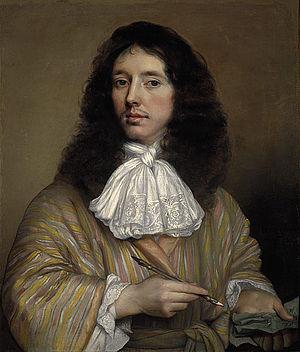
Sir William Bruce, 1ᵉʳ baronnet, est un gentleman et architecte écossais, « le fondateur de fait de l'architecture classique en Écosse » selon l'historien britannique de l'architecture Howard Colvin. Comme personnage clé dans l'introduction du palladianisme en Écosse, il a été comparé aux pionniers anglais de l'architecture Inigo Jones et Christopher Wren, et à ses contemporains, qui introduisirent le style français dans l'architecture domestique anglaise Hugh May et Sir Roger Pratt.
Le Maître des travaux de la couronne d'Écosse était un haut fonctionnaire royal qui avait pour charge de construire, réparer et maintenir les palais et châteaux royaux, ainsi que toutes les autres propriétés du roi d’Écosse. Les principales étaient les palais d’Holyrood, de Linlithgow et de Falkland ainsi que les châteaux d’Édimbourg et de Stirling.